Natural order (philosophy)

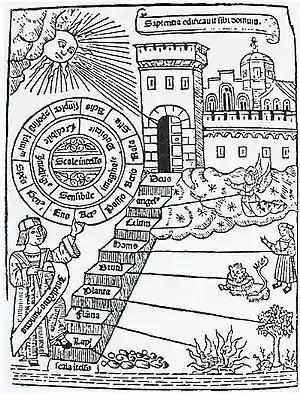
The mediaeval "scala naturae" as a staircase, implying the possibility of progress: Ramon Llull's "Ladder of Ascent and Descent of the Mind", 1305

In philosophy, the natural order is the moral source from which natural law seeks to derive its authority. Natural order encompasses the natural relations of beings to one another in the absence of law, which natural law attempts to reinforce. In contrast, divine law seeks authority from God, and positive law seeks authority from government.